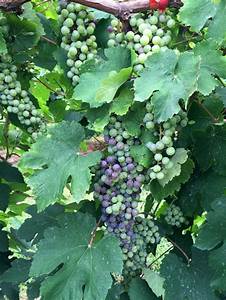
Label: Grapes